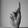
ASL letter: K